Ring 2 (Aarhus)

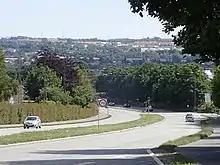
Ring 2 ("Ringvejen"). This particular stretch is from Viby Ringvej in Åbyhøj

Ring 2, or "Ringvejen", is the outermost ring road surrounding the city of Aarhus in Denmark.